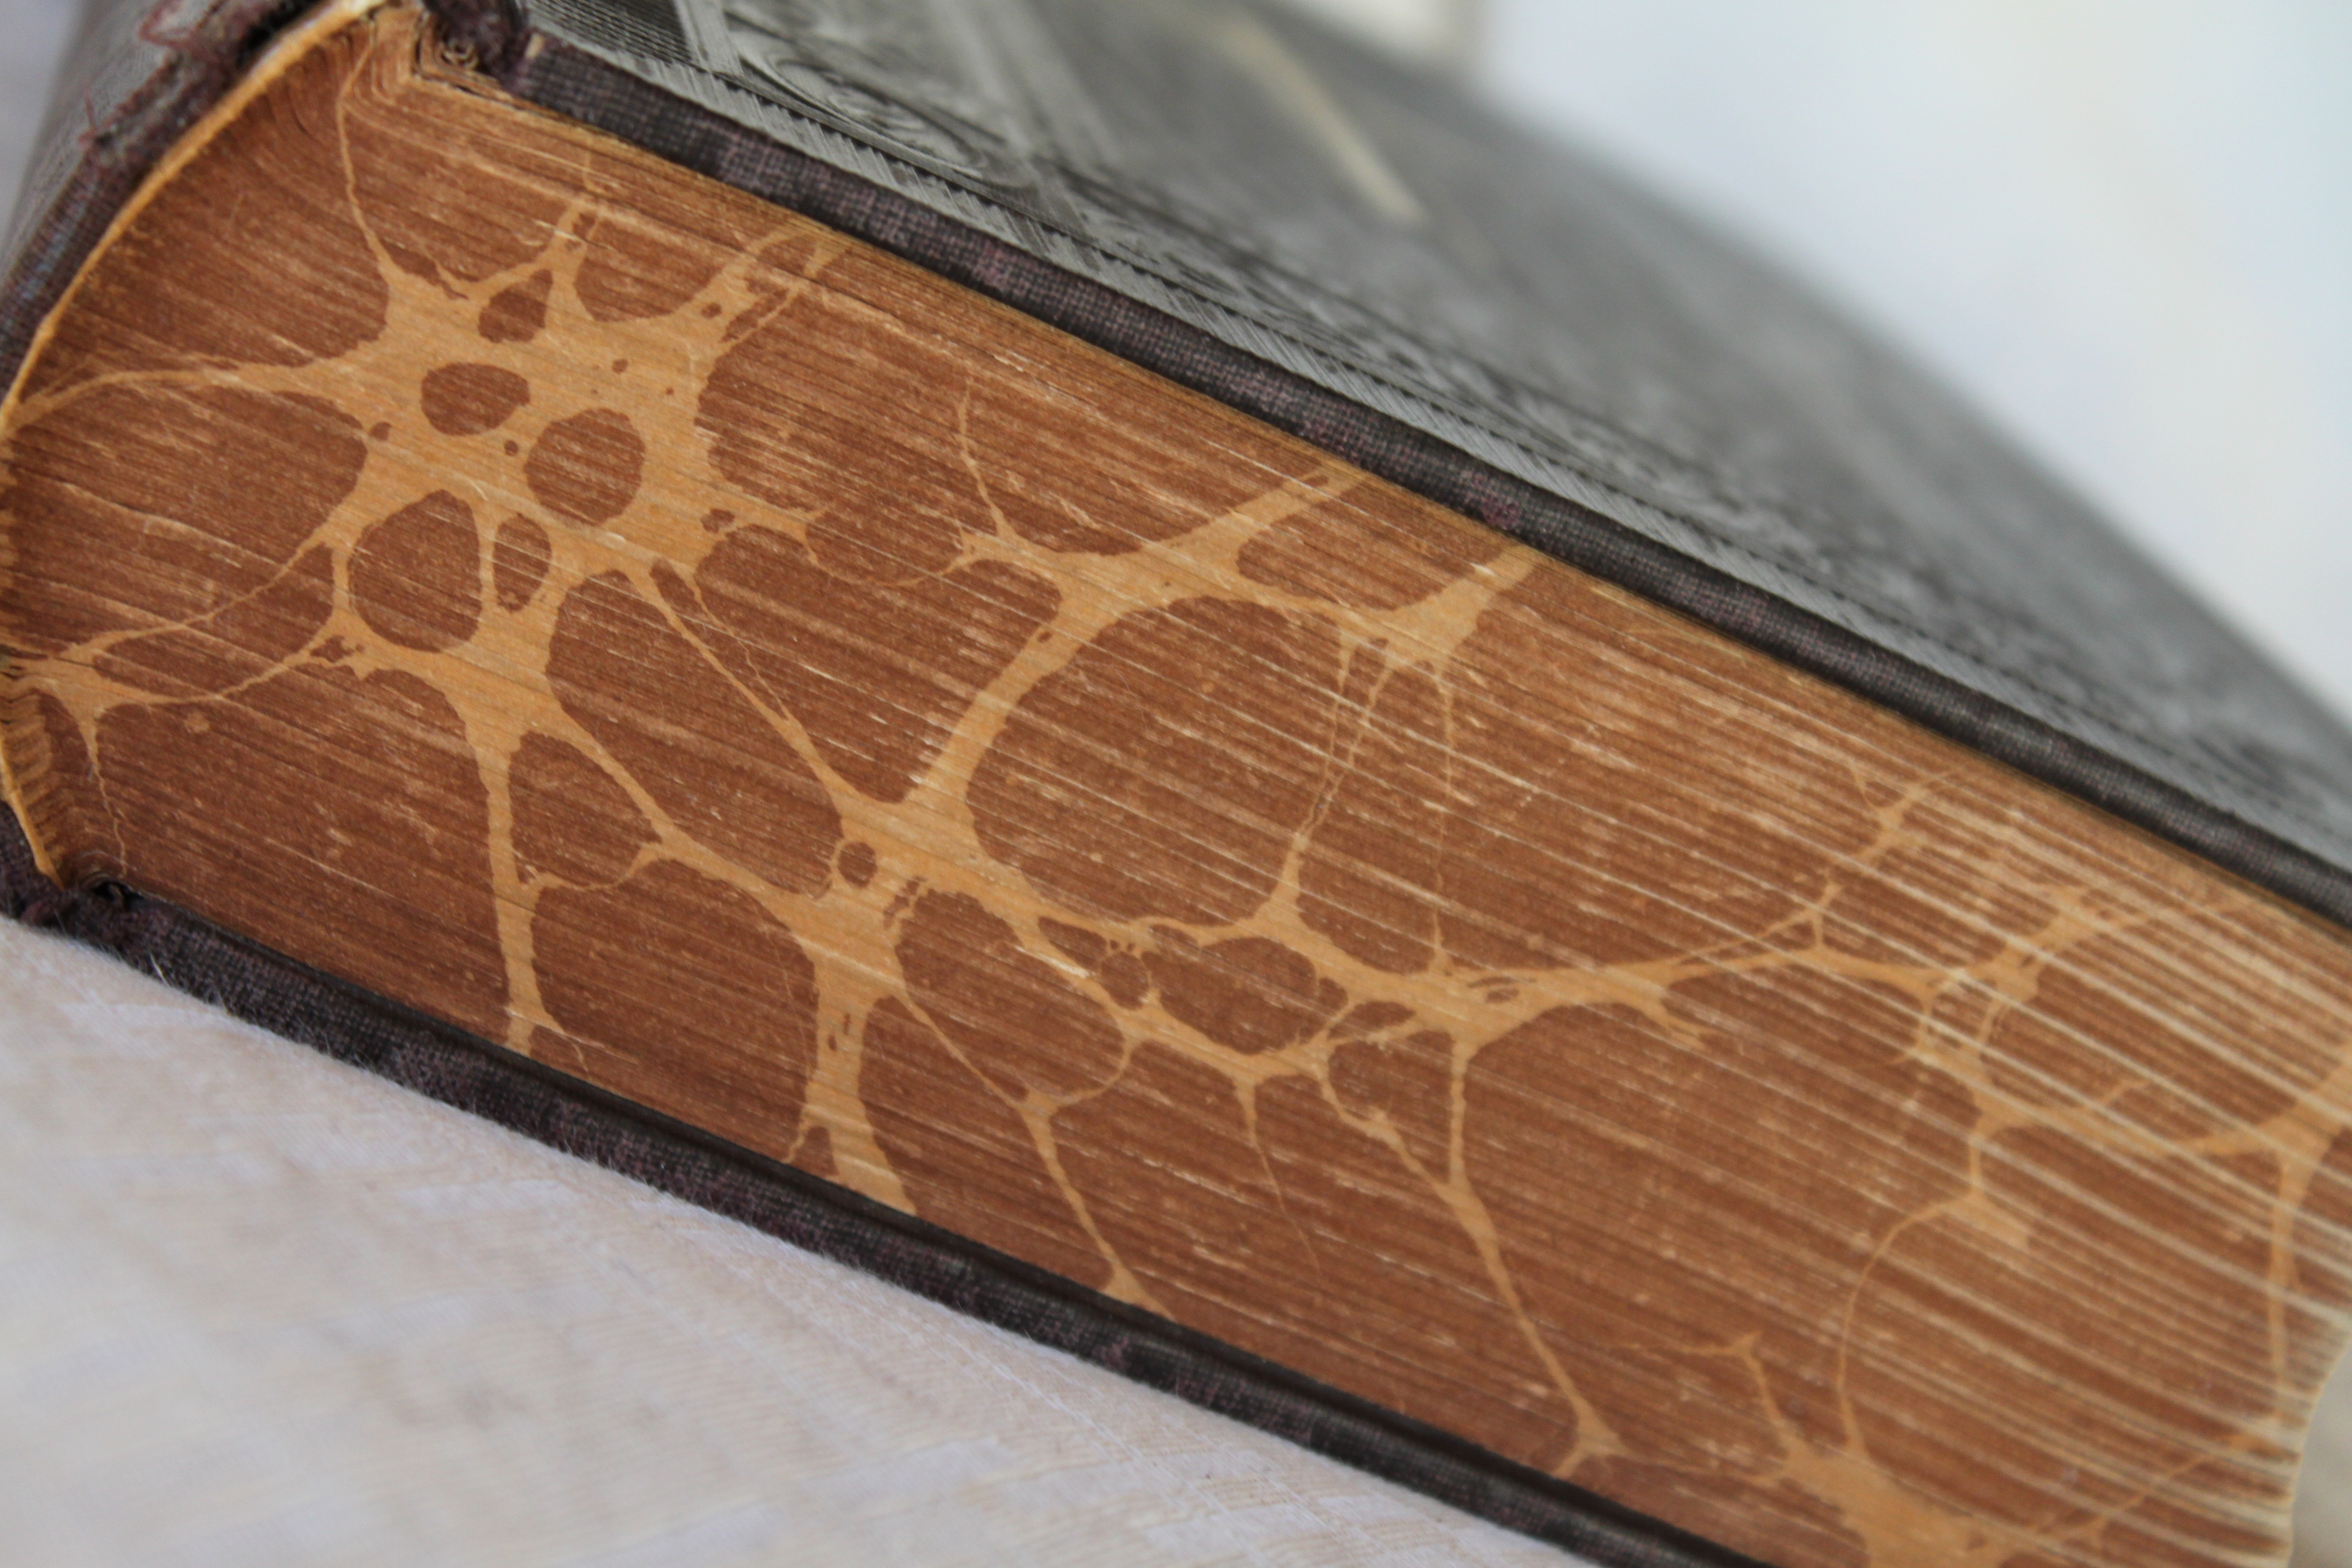
book, wood, leather, guitar, old, pattern, brown, paper, bible, pages, design, holy, carving, god, antiquarian, plywood, front and back covers